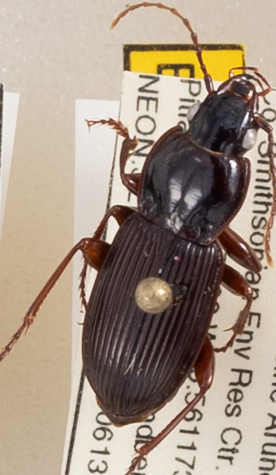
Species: Pterostichus coracinus
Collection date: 2019-09-26
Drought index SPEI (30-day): -1.928
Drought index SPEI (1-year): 1.16
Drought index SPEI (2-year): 2.09